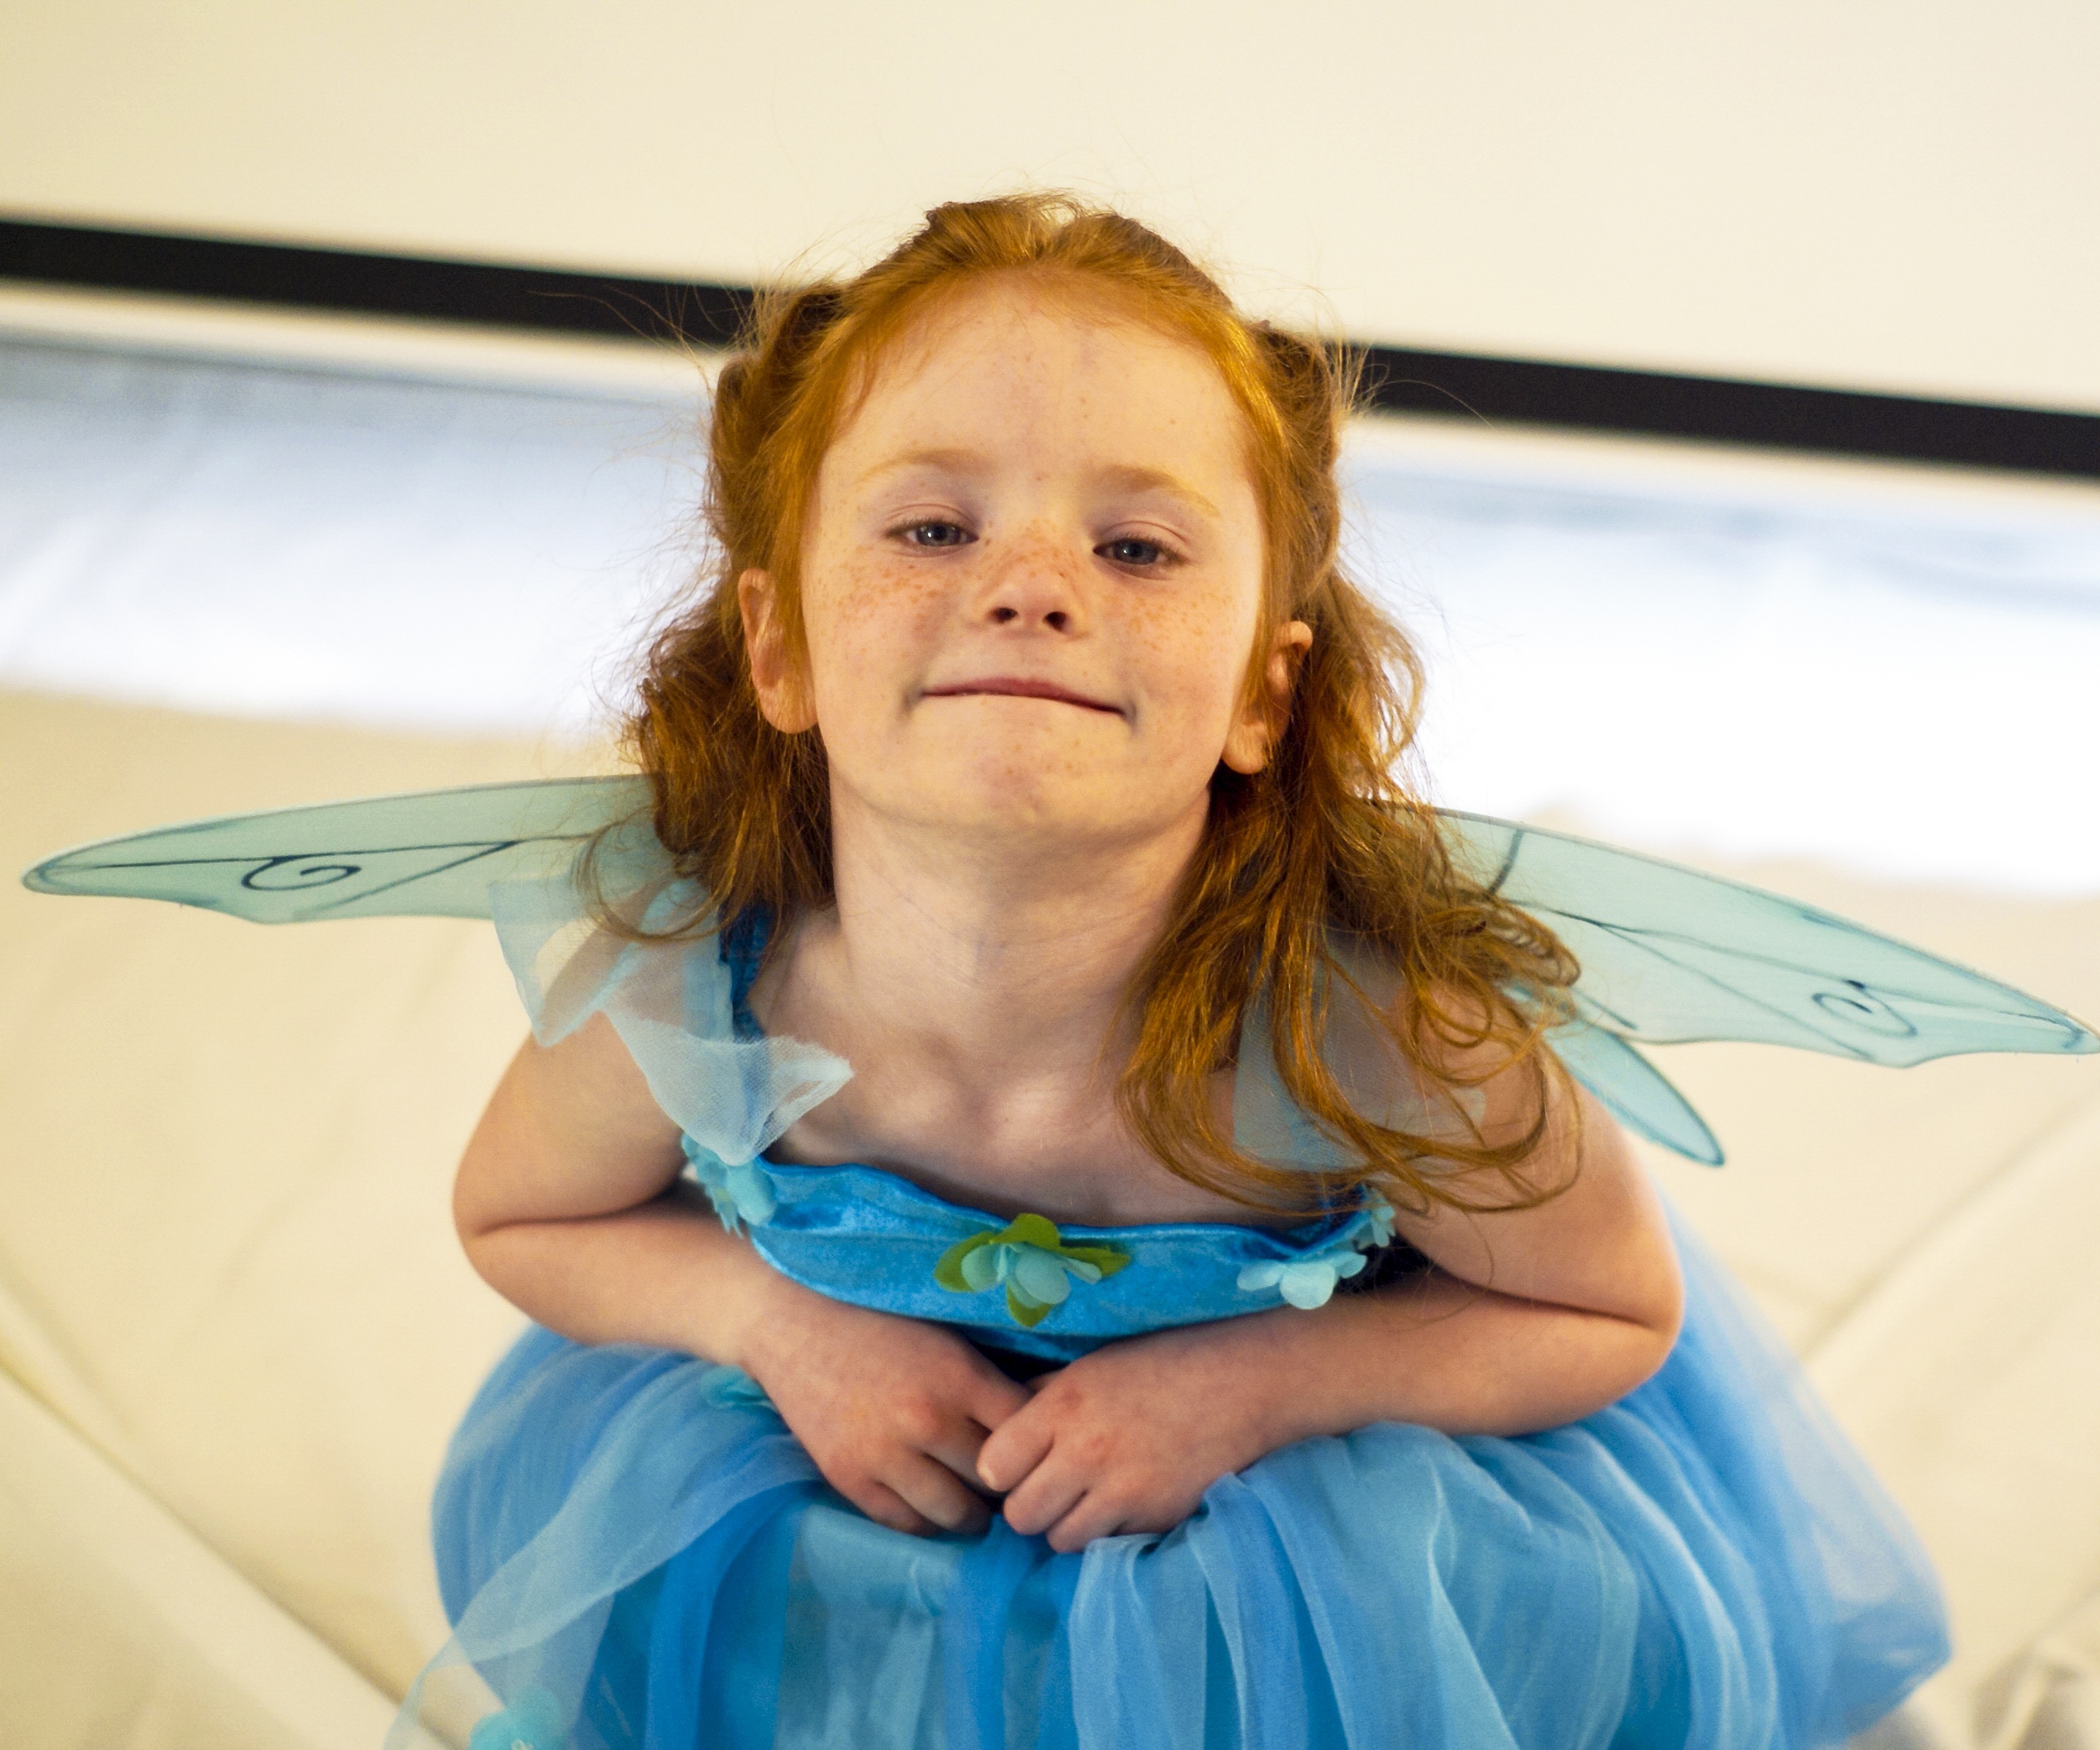
hand, person, girl, photography, cute, female, portrait, model, child, blue, facial expression, smile, dress, happy, infant, toddler, fantasy, fairy, photo shoot, portrait photography, physical fitness